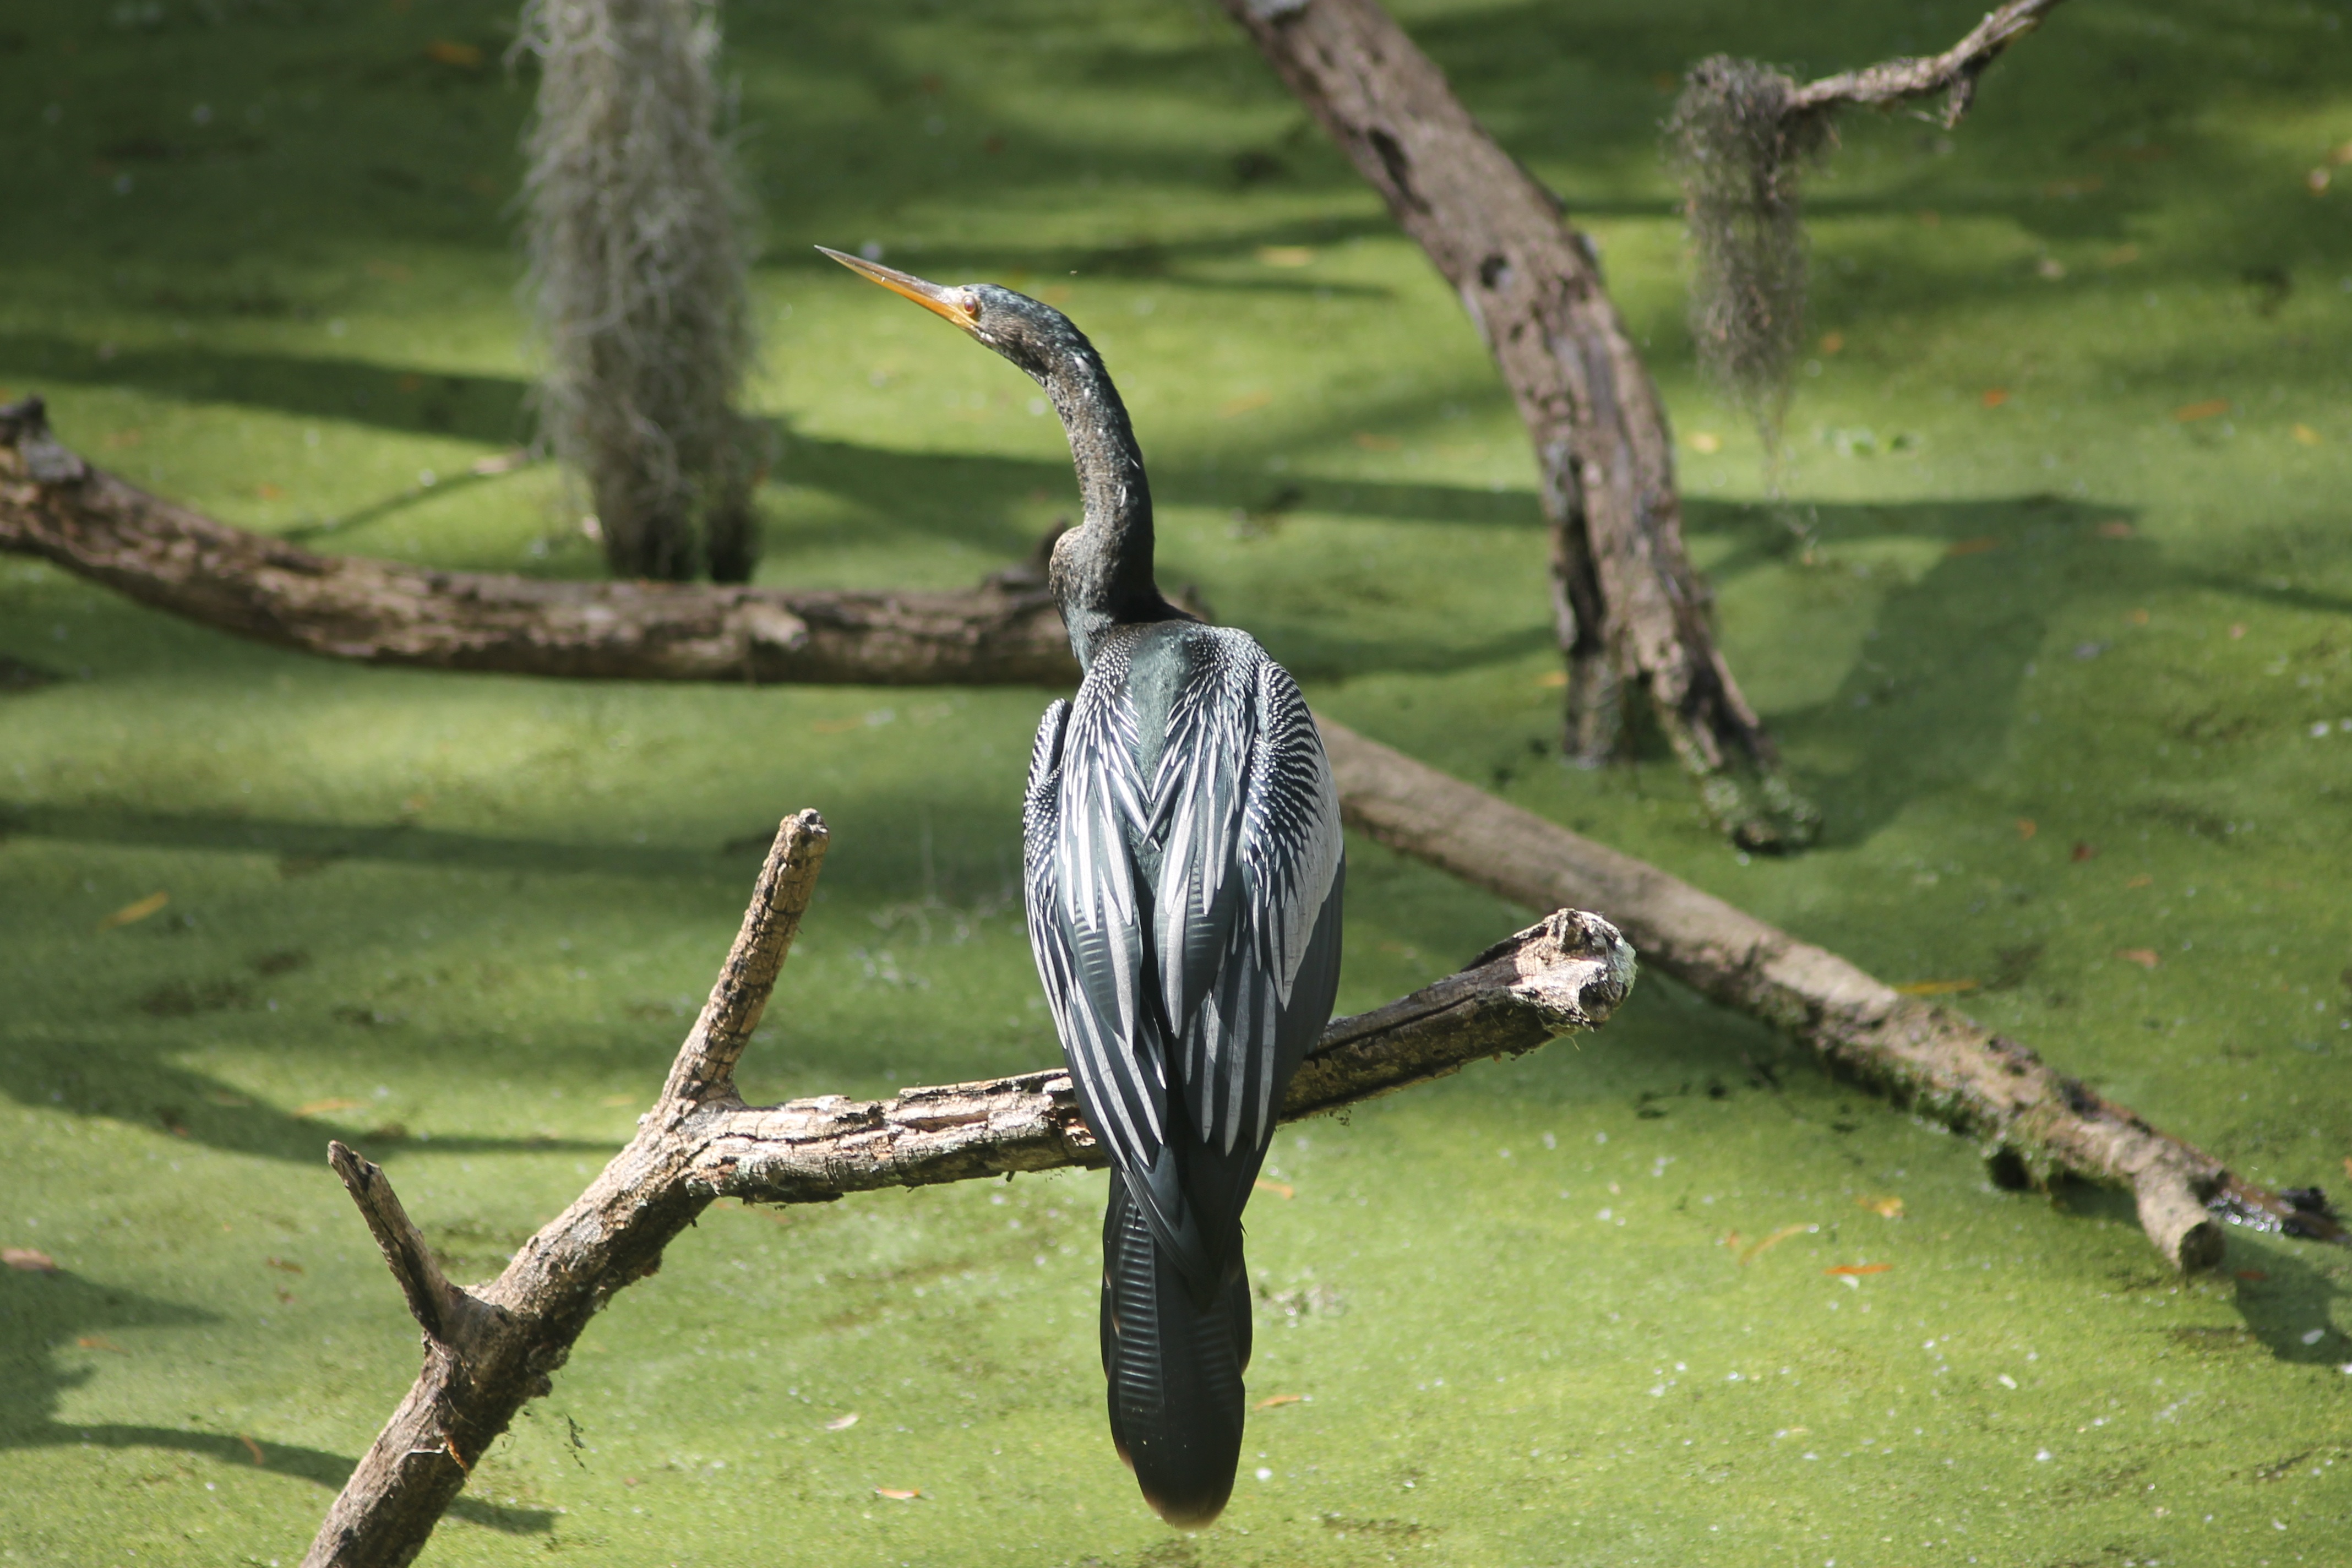
tree, grass, swamp, bird, wildlife, beak, fauna, anhinga, circle b reserve